Erasmia pulchella

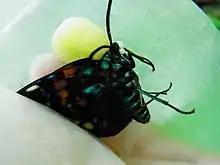
Adults, when disturbed, emit a noxious foam from their neck

Adults emerge twice in the year, and are found from June and July, or August in the first emergence, and September-October during the second. They fly during the day and are often found in forests with "Helicia cochinchinensis" trees, but also are attracted to lights. They additionally fly in low to mid altitude mountainous areas. The moths tend to fly high in the air compared to other moths. The moths feed on nectar, spending their time as an adult flying in search of food, and are particularly attracted to the nectar of "Elaeagnus umbellata" and "Eupatorium japonicum". "Erasmia pulchella" is a known pollinator of "Barringtonia racemosa".